Garde du Corps

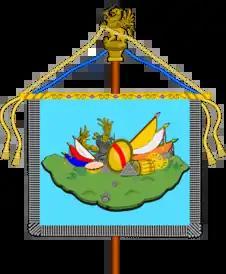
Vexilum of "Baden Garde Du Corps"

A Garde du Corps (French for lifeguard) is a military unit formed of guards. A "Garde du Corps" was first established in France in 1445. From the 17th century onwards, the term was used in several German states and also, for example, in the Kingdom of Two Sicilies for several regiments of heavy cavalry, whose proprietary colonel was usually the sovereign.